Rinus Schaap

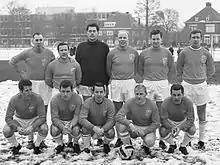
Schaap in 1969, standing left

Marinus "Rinus" Schaap (22 February 1922 – 5 June 2006) was a Dutch footballer. He played in thirteen matches for the Netherlands national football team between 1948 and 1956. He was also part of the Dutch squad for the 1948 Summer Olympics, but he did not play in any matches.